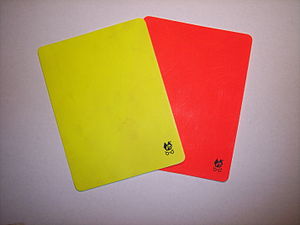
Utilladelig spillemåde (fodbold) / Personlig straf
Gult og rødt kort bruges til at signalere personlige straffe
Utilladelig spillemåde i fodbold referer til forseelser, som dommeren anser for utilladelige. Reglen er beskrevet i fodboldlovens §12.